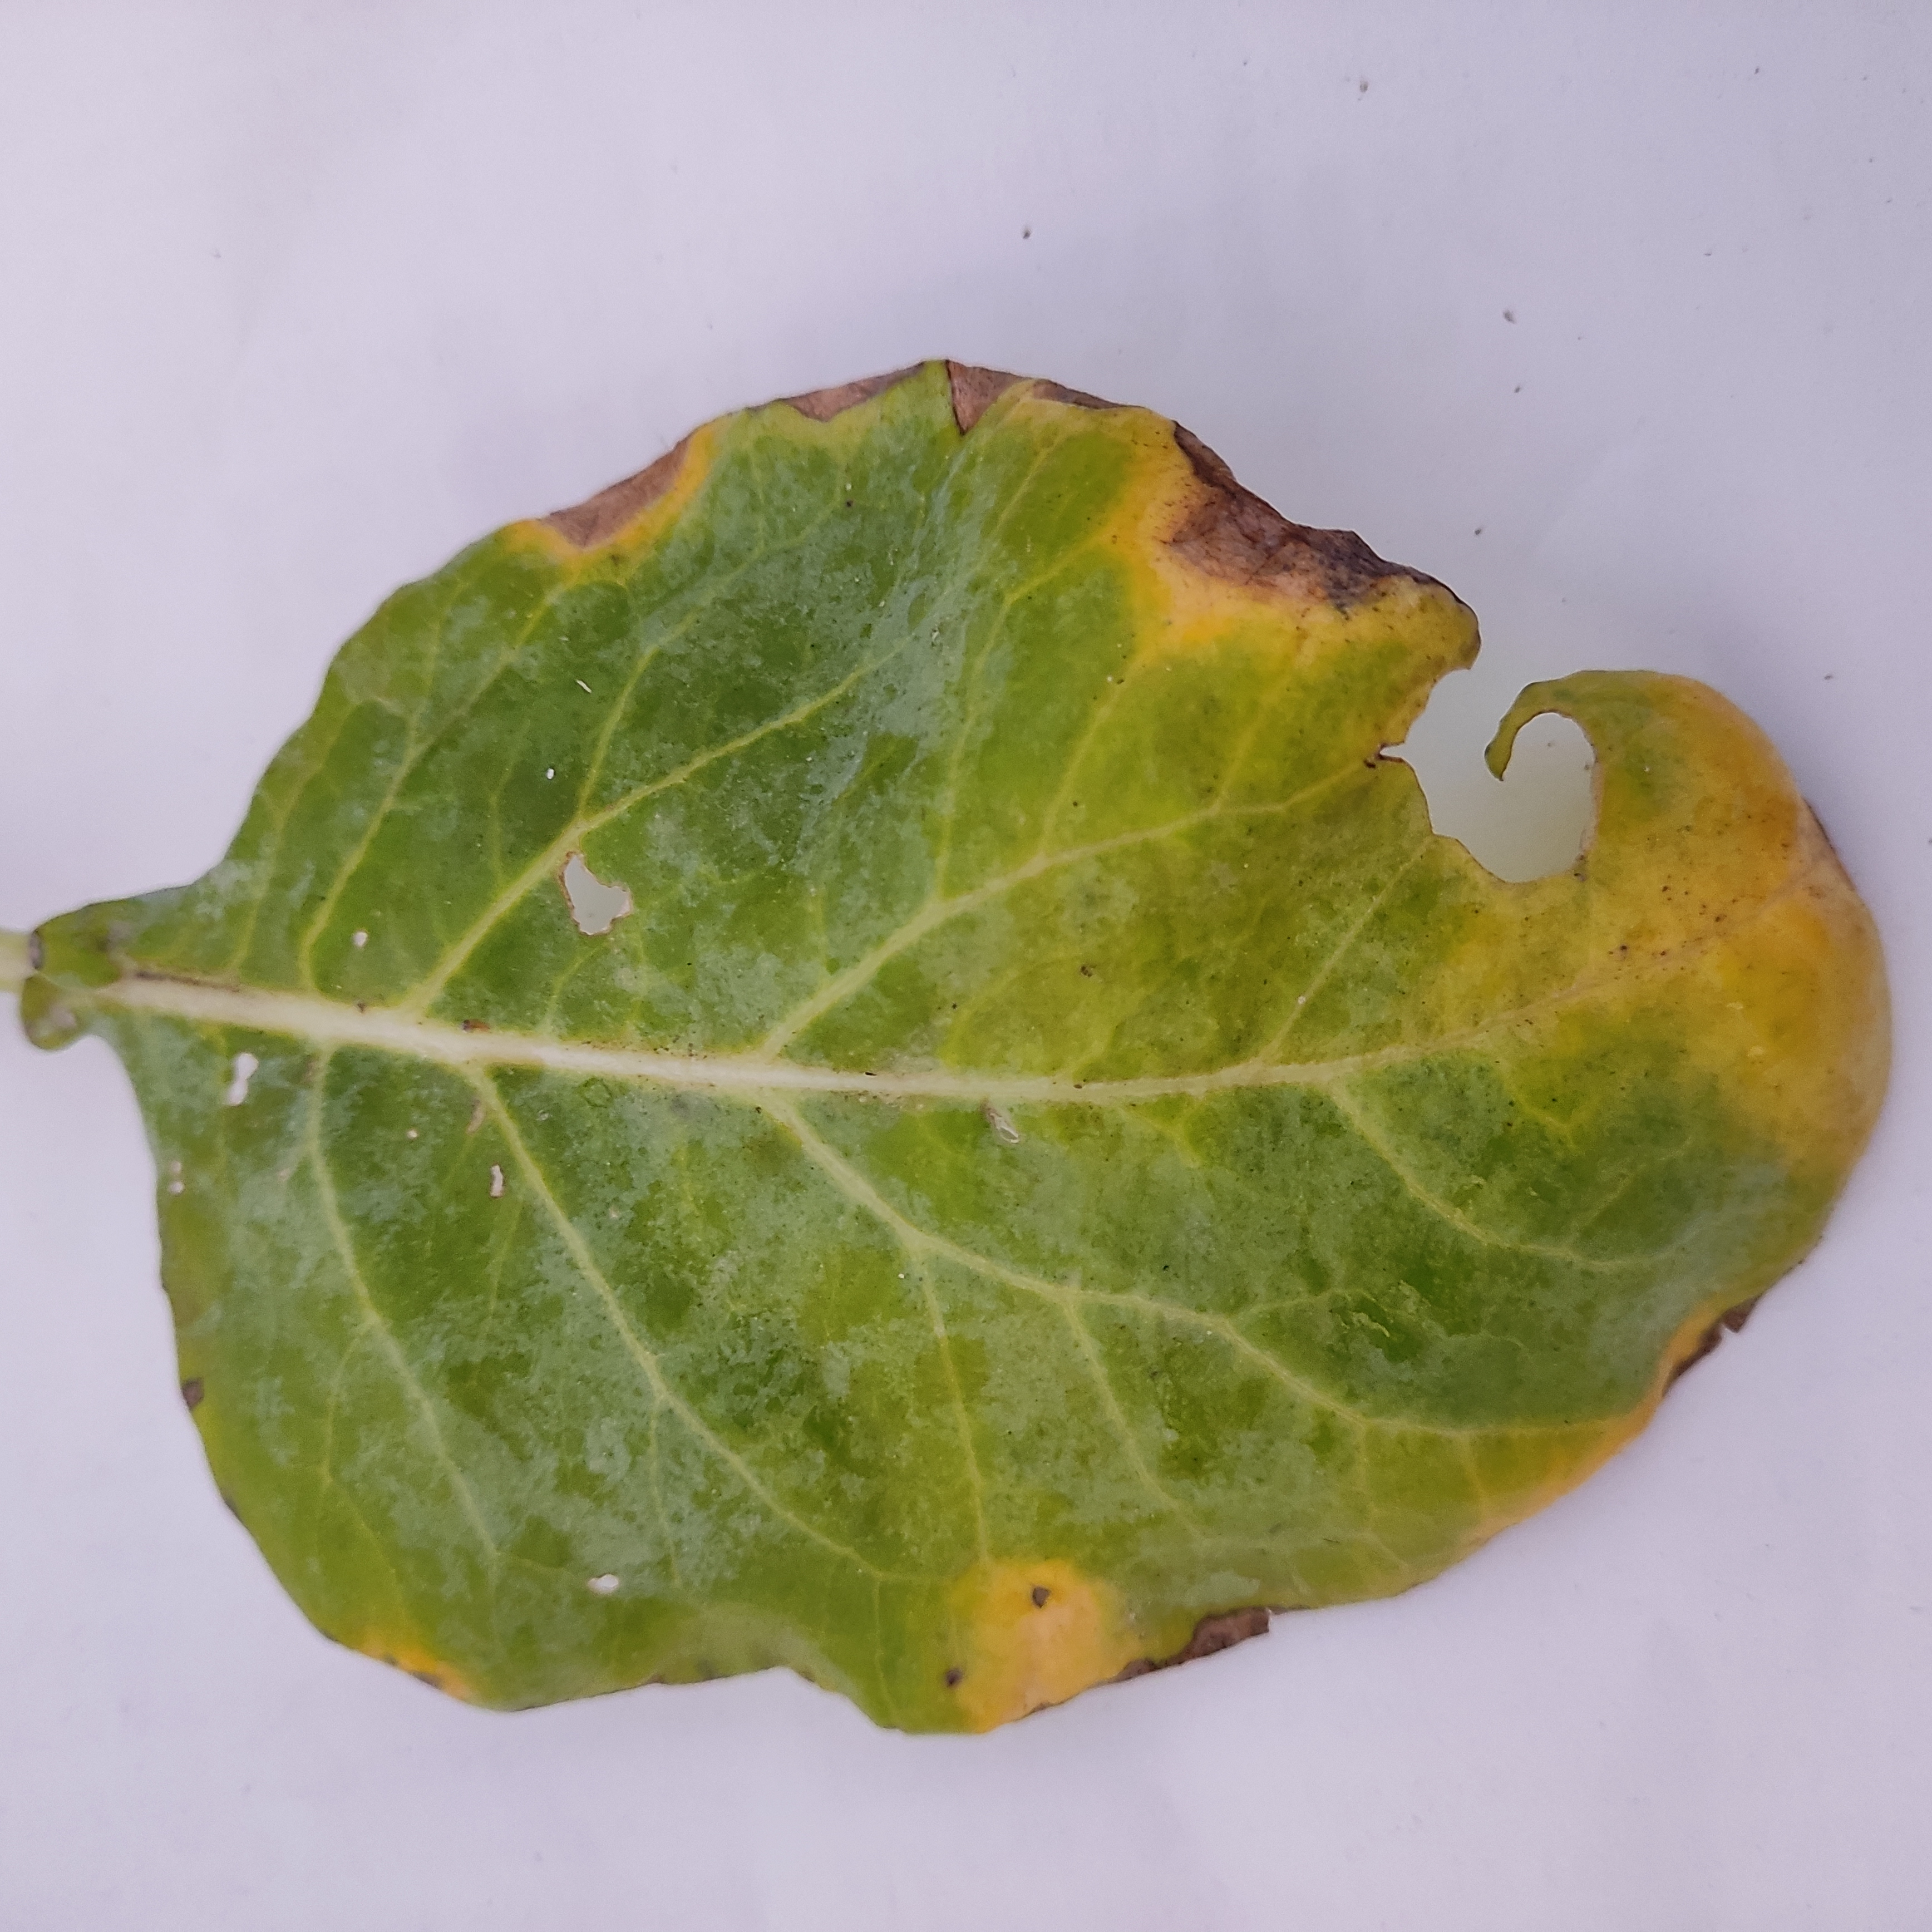
Label: Black Rot